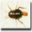
Label: cockroach